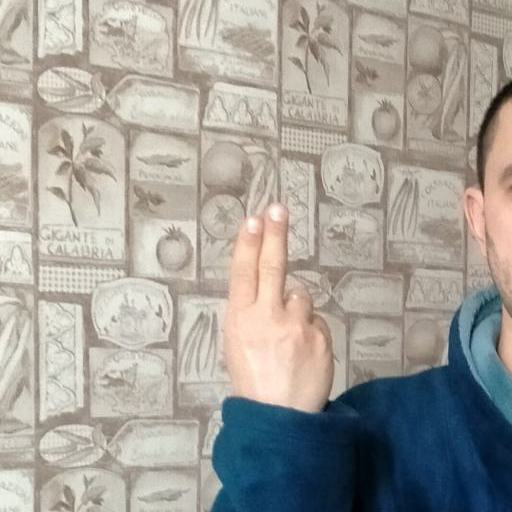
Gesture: two_up_inverted